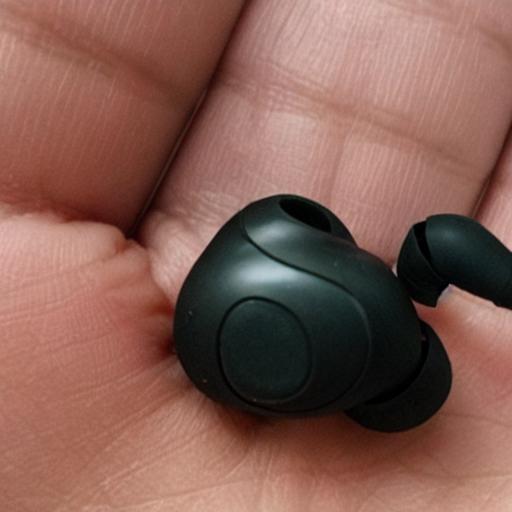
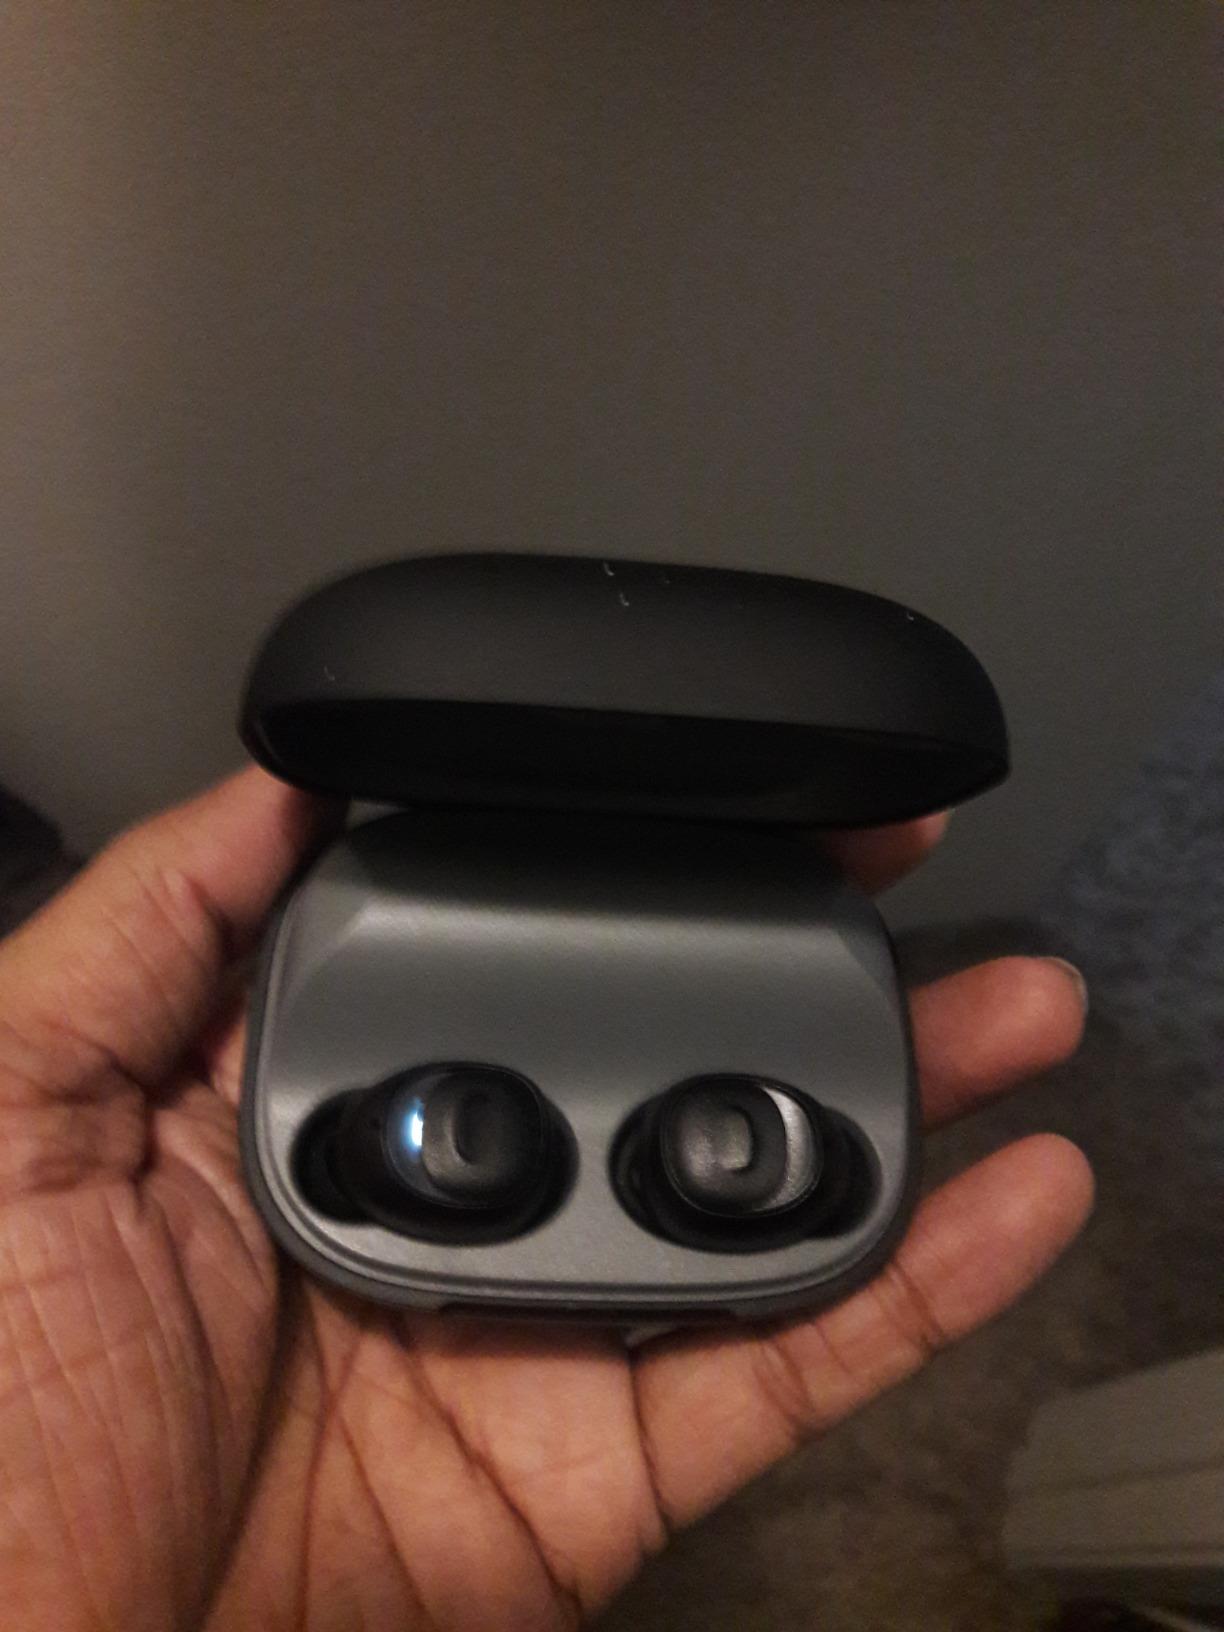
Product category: earbuds
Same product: no